Utharavu Maharaja

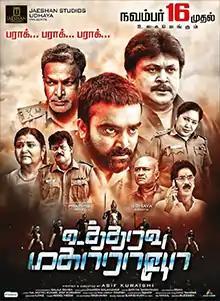

Utharavu Maharaja is a 2018 Tamil language film directed by Asif Kuraishi. The film stars Udhaya, who also produced the film, Priyanka Thimmesh, and Prabhu in the lead roles, while Nassar, Kovai Sarala, Sriman, and M. S. Bhaskar play supporting roles. The music was composed by Naren Balakumar with cinematography by Balajee Rangha and editing by R. Sathyanarayanan. The film released on 16 November 2018.